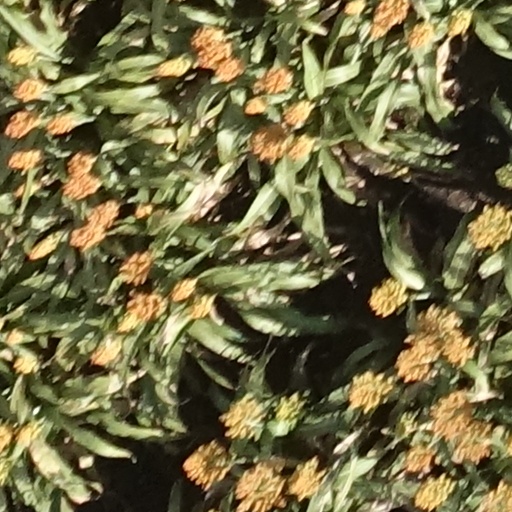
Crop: sorghum